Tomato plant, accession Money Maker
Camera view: bottom (45 deg); turntable rotation: 210 degrees
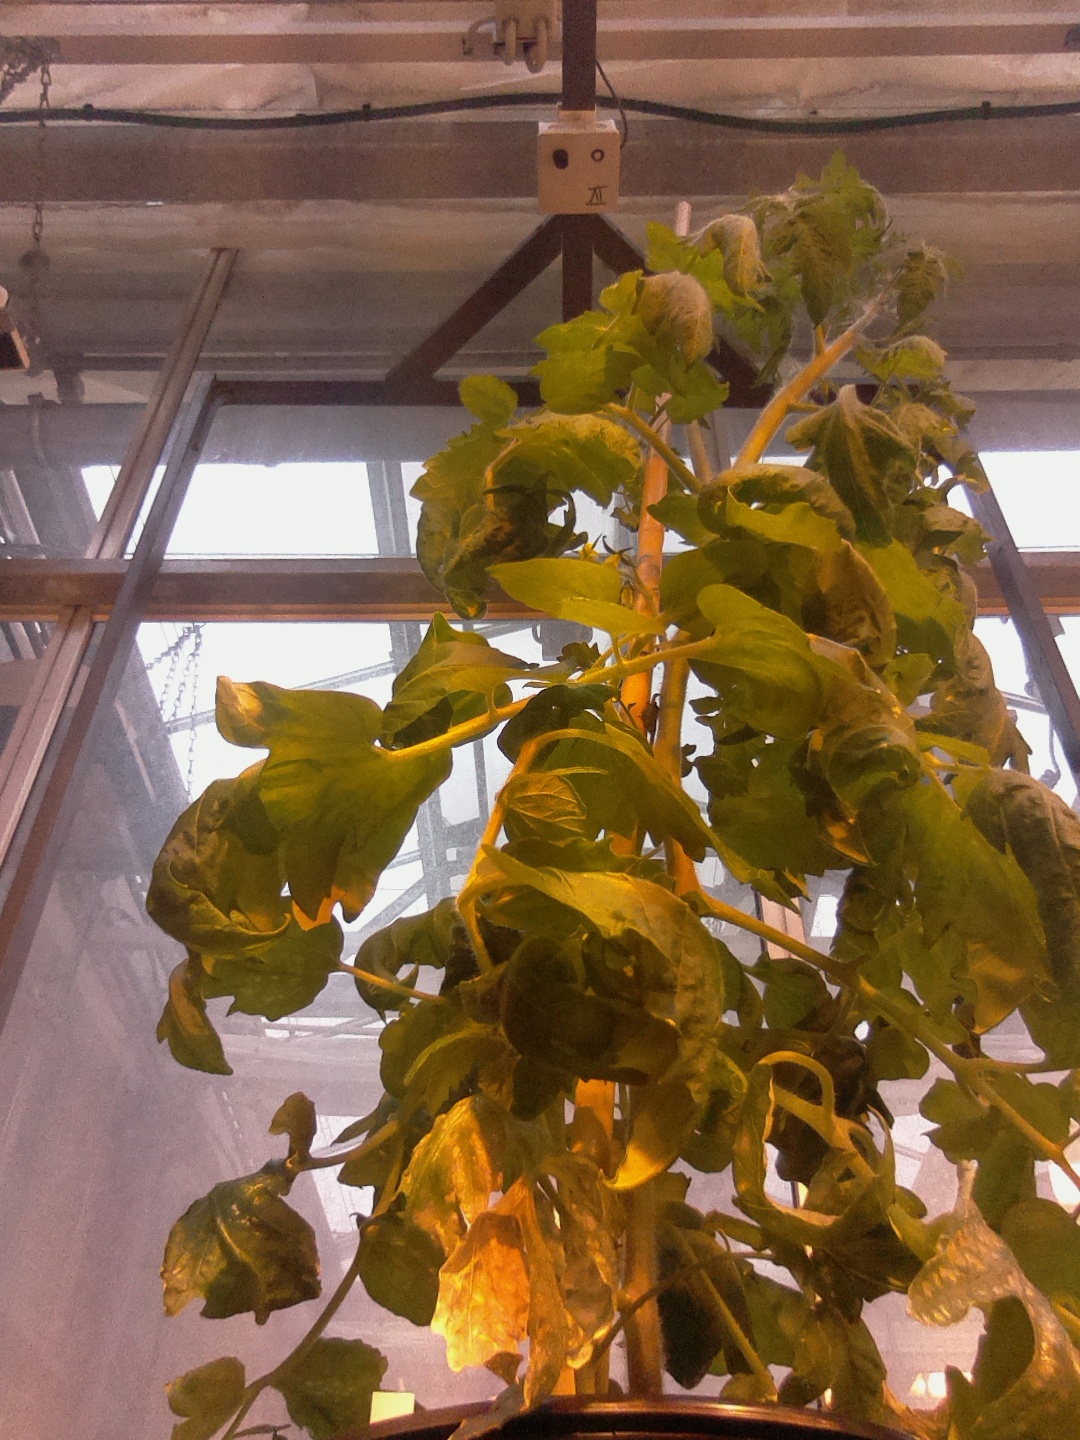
BBCH growth stage 69: End of flowering, 90%-100% of flowers open, more petals falling